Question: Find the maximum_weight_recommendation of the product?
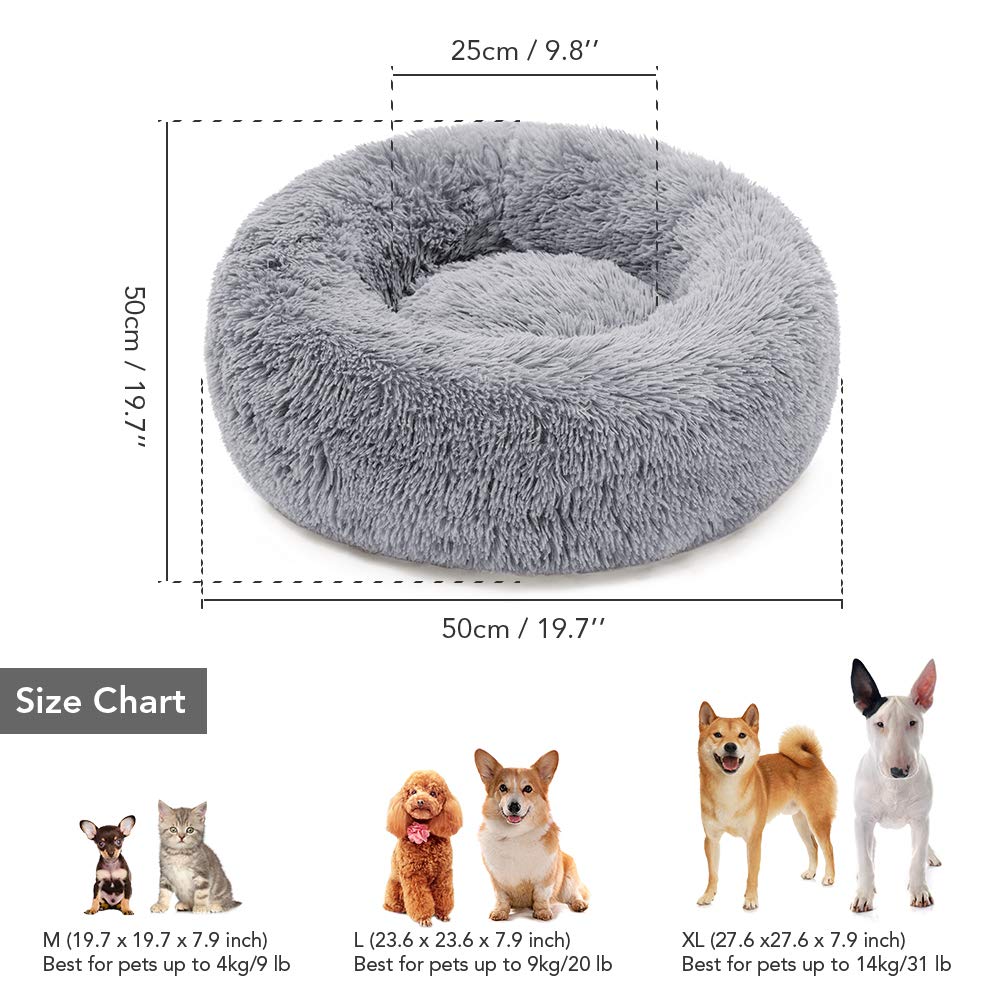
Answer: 20 pound